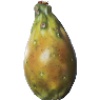
Label: Cactus fruit 1